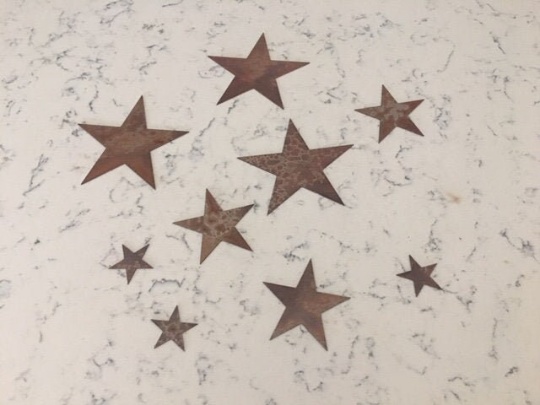
10 Inch Metal STAR Rusty or Natural Steel Finish
These Metal Stars are grerat for craft projects, signs, and so many other fun crafting and ornament projects. They also makes a great Stencil. Cut from quality 18 gauge steel and Made in the USA, these metal cutouts are not flimsy at all, but rather quite rigid and easy to work with. All of our metal products are manufactured in our Mesa, AZ facility and typically ship within 1-3 business days. We offer 2", 3", 4", 5", 6" , 8" ,10", 12" sizes. Custom Sizes also available on request. Pre Drilled Mounting Holes and matching hardware also available Personalization : Optional personalization character limitations may apply. Finish Descriptions: Rusty Finish : Aged to a nice rustic patina, these will work inside or out, and give a true rustic charm. For outdoor use, we recommend treating with a clearcoat or polyurethane to prevent rust from running over time when getting wet in the elements. Natural Steel: This is an untreated steel version, silver in color. Ideal for projects that will be painted, or leave them as is for a natural look. ***PLEASE NOTE: If you do not paint or treat Natural Steel items with a paint or clearcoat, they will rust over time. Metal Stars, Great for craft projects, signs, and so many other fun crafting and ornament projects. This also makes a great Stencil. These Stars are cut from high quality 18 Gauge Steel and are easy to work with, but are not flimsy at all. Looking for Letters or different sizes? We offer 2", 3", 4", 5", 6" , 8" ,10", 12" sizes as well as oversize options up to 8 Feet Tall and 4 Feet Wide. Custom Orders are also available on request. Pre Drilled Mounting Holes available on Request Matching screws are also available. View our spec sheet for mounting hole configurations and screw hole count. Finish Descriptions: Rusty Finish: Aged to a nice rustic patina, these will work inside or out, and give a true rustic charm. For outdoor use, we recommend treating with a clearcoat or polyurethane to prevent rust from running over time when getting wet in the elements. Natural Steel: This is an untreated steel version, mostly silver in color. Ideal for projects that will be painted, or leave them as is for a natural look. ***PLEASE NOTE: If you do not paint or treat Natural Steel items with a paint or clearcoat, they will rust over time.
Brand: Weathered Finishes
Category: Arts & Entertainment > Hobbies & Creative Arts > Arts & Crafts > Art & Crafting Materials > Crafting Wire